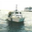
Label: ship